Washington Highlands Historic District

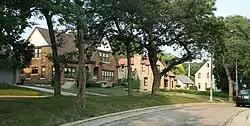
Washington Highlands Historic District

The Washington Highlands Historic District is a historic subdivision in Wauwatosa, Wisconsin, planned by Hegemann & Peets starting in 1916. It was added to the National Register of Historic Places in 1989.